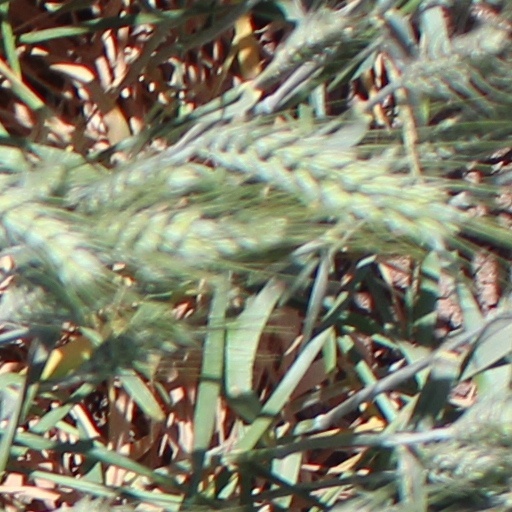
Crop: wheat